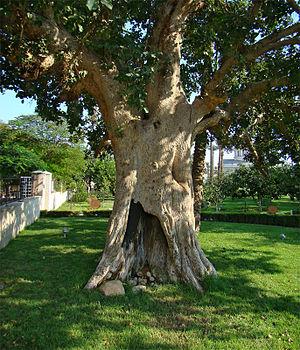
""Arbre de Zachée"" (figuier sycomore), Jéricho, Palestine."